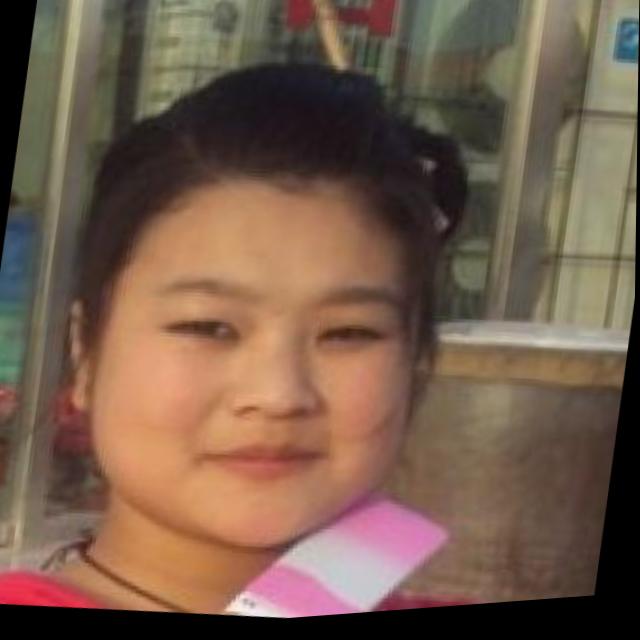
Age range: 21-44